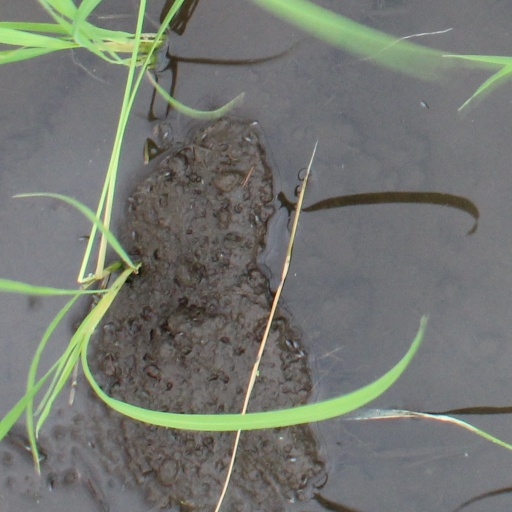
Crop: rice